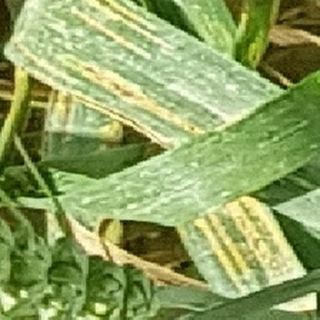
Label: wheat_yellow_rust